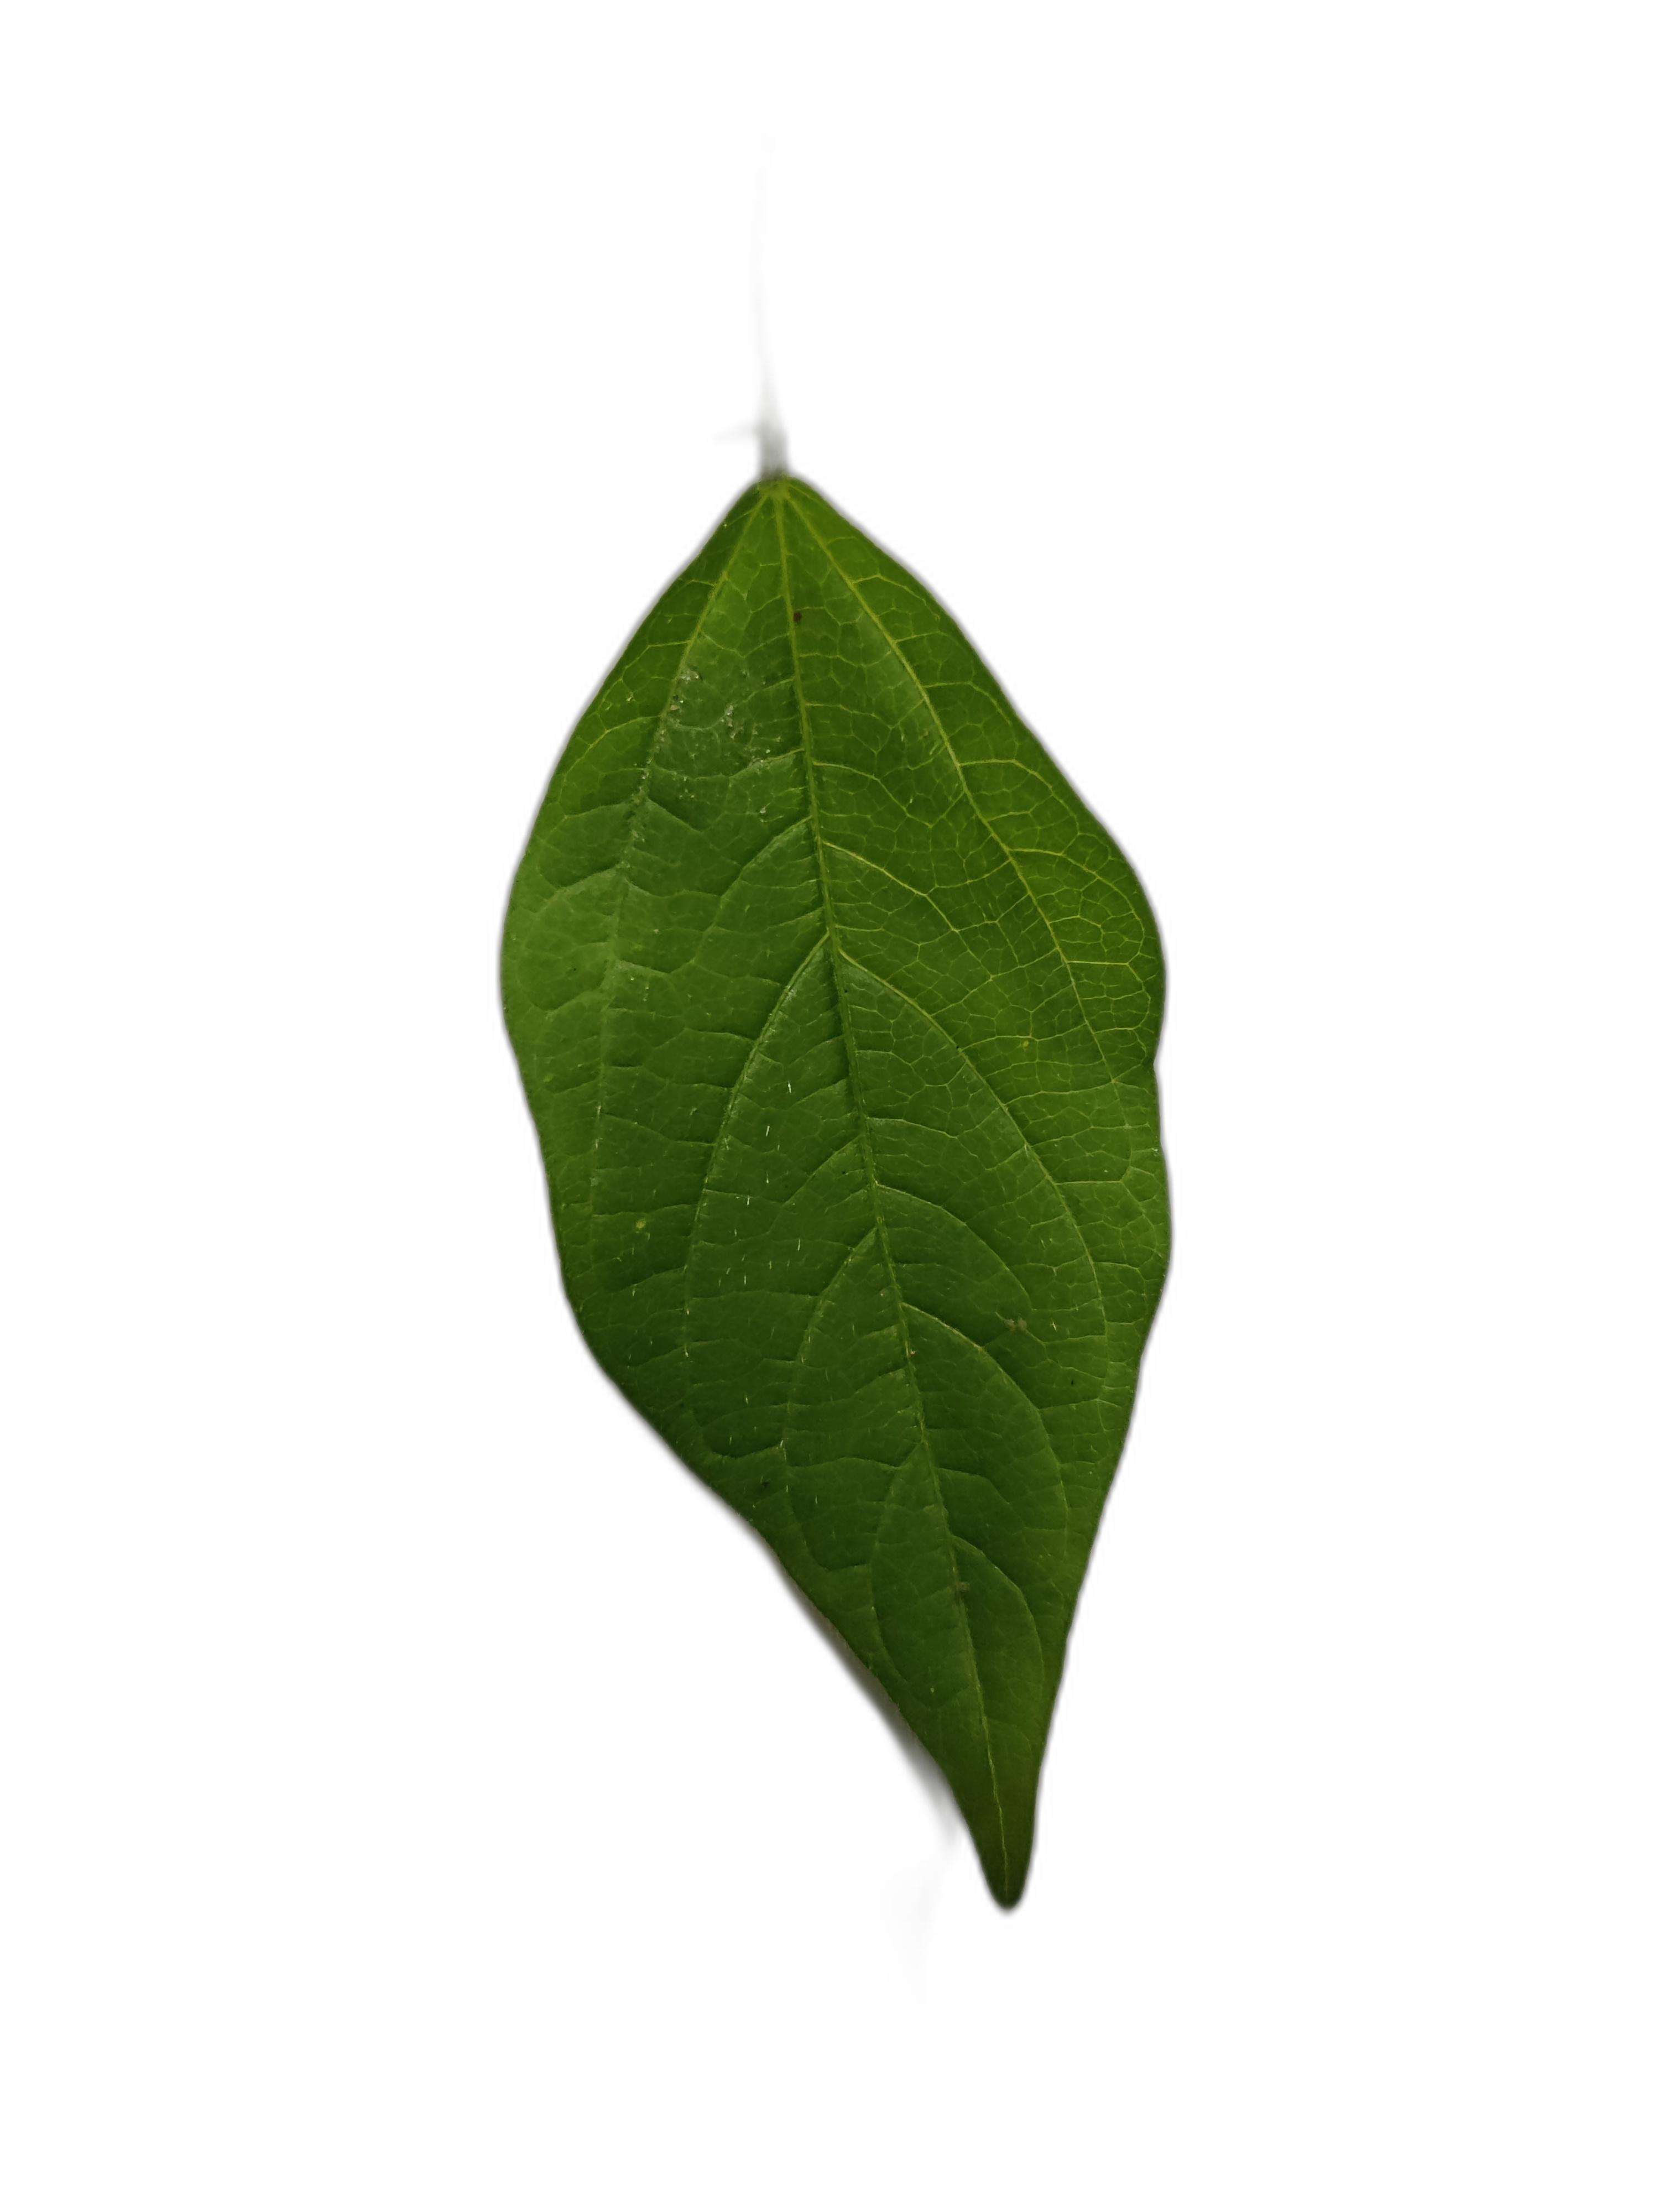
Label: Healthy